Invasive species

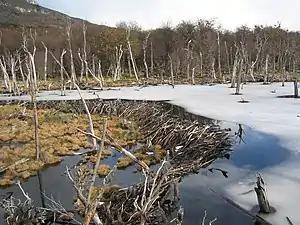
North American beaver ("Castor canadensis") dam in Tierra del Fuego

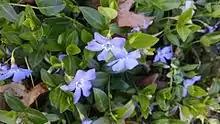
"Vinca" in a garden

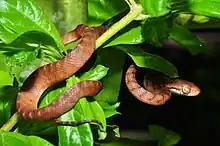
The brown tree snake ("Boiga irregularis") has had an impact on the native bird population of the island ecosystem of Guam.

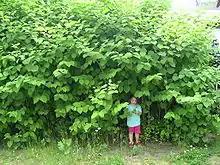
Japanese knotweed ("Reynoutria japonica") is considered one of the world's worst invasive species.

An invasive species is an introduced species that harms its new environment. Invasive species adversely affect habitats and bioregions, causing ecological, environmental, and/or economic damage. The term can also be used for native species that become harmful to their native environment after human alterations to its food web. Since the 20th century, invasive species have become serious economic, social, and environmental threats worldwide.